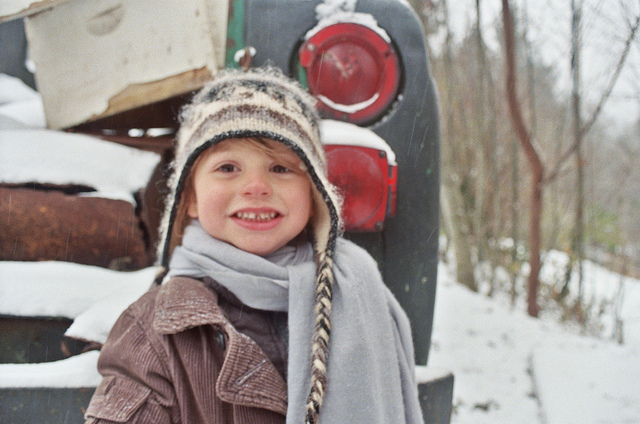
A little girl standing behind a truck filled with supplies.

A smiling girl dressed in warm clothing and standing behind a truck.

A smiling child stands in front of a snow covered truck.